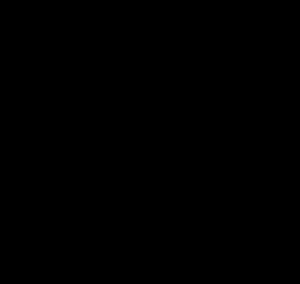
Bolt (film fra 2008)
Filems logo
Bolt er en animationsfilm fra 2008, produceret af Disney.